Pennsylvania Route 166

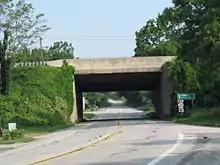
PA 166 at the junction with PA 21 in Masontown

PA 166 begins at an intersection with US 119 in Springhill Township just north of the confluence of the Monongahela and Cheat Rivers at the borough of Point Marion. From this point, PA 166 heads northwest on two-lane undivided New Geneva Road, following the Monongahela River downstream. The route passes through forested areas with a few homes and farms, turning north and reaching the Friendship Hill National Historic Site. The road turns northeast and runs through the community of Friendship Heights, crossing the George Creek into Nicholson Township. Here, the route passes through the residential community of New Geneva, with Norfolk Southern's Loveridge Secondary railroad line running in between the road and the Monongahela River. After passing through New Geneva, the road heads back into forests. PA 166 turns off of New Geneva Road and stays parallel to the Monongahela River, heading to the north on an unnamed road. The route continues through more wooded areas, passing through the residential communities of Martin, Gallatin, and Grays Landing. Upon crossing into German Township and curving northeast away from the river, PA 166 becomes Masontown Woodside Road and passes through more woodland. The road turns north and enters the borough of Masontown, becoming South Main Street and running past homes. The route heads into the commercial downtown and becomes North Main Street, heading past more residences in the northern part of town.